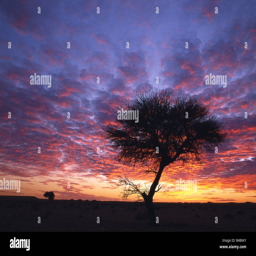
an acacia tree in flat desert at sunset